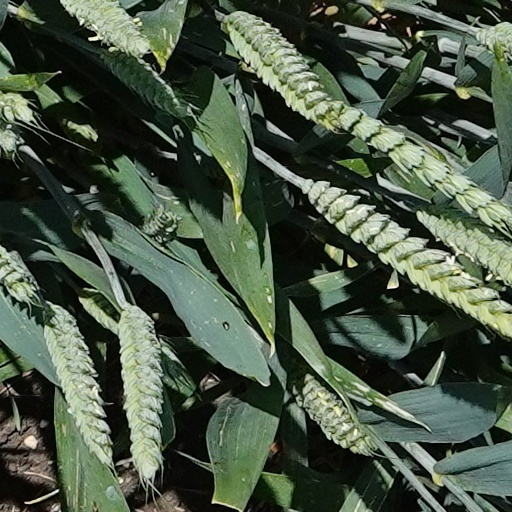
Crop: wheat